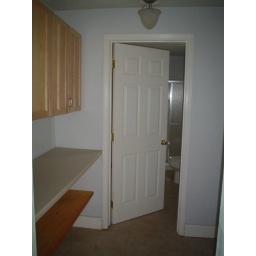
when you come in the back door and turn right, you see the pantry and then the bathroom